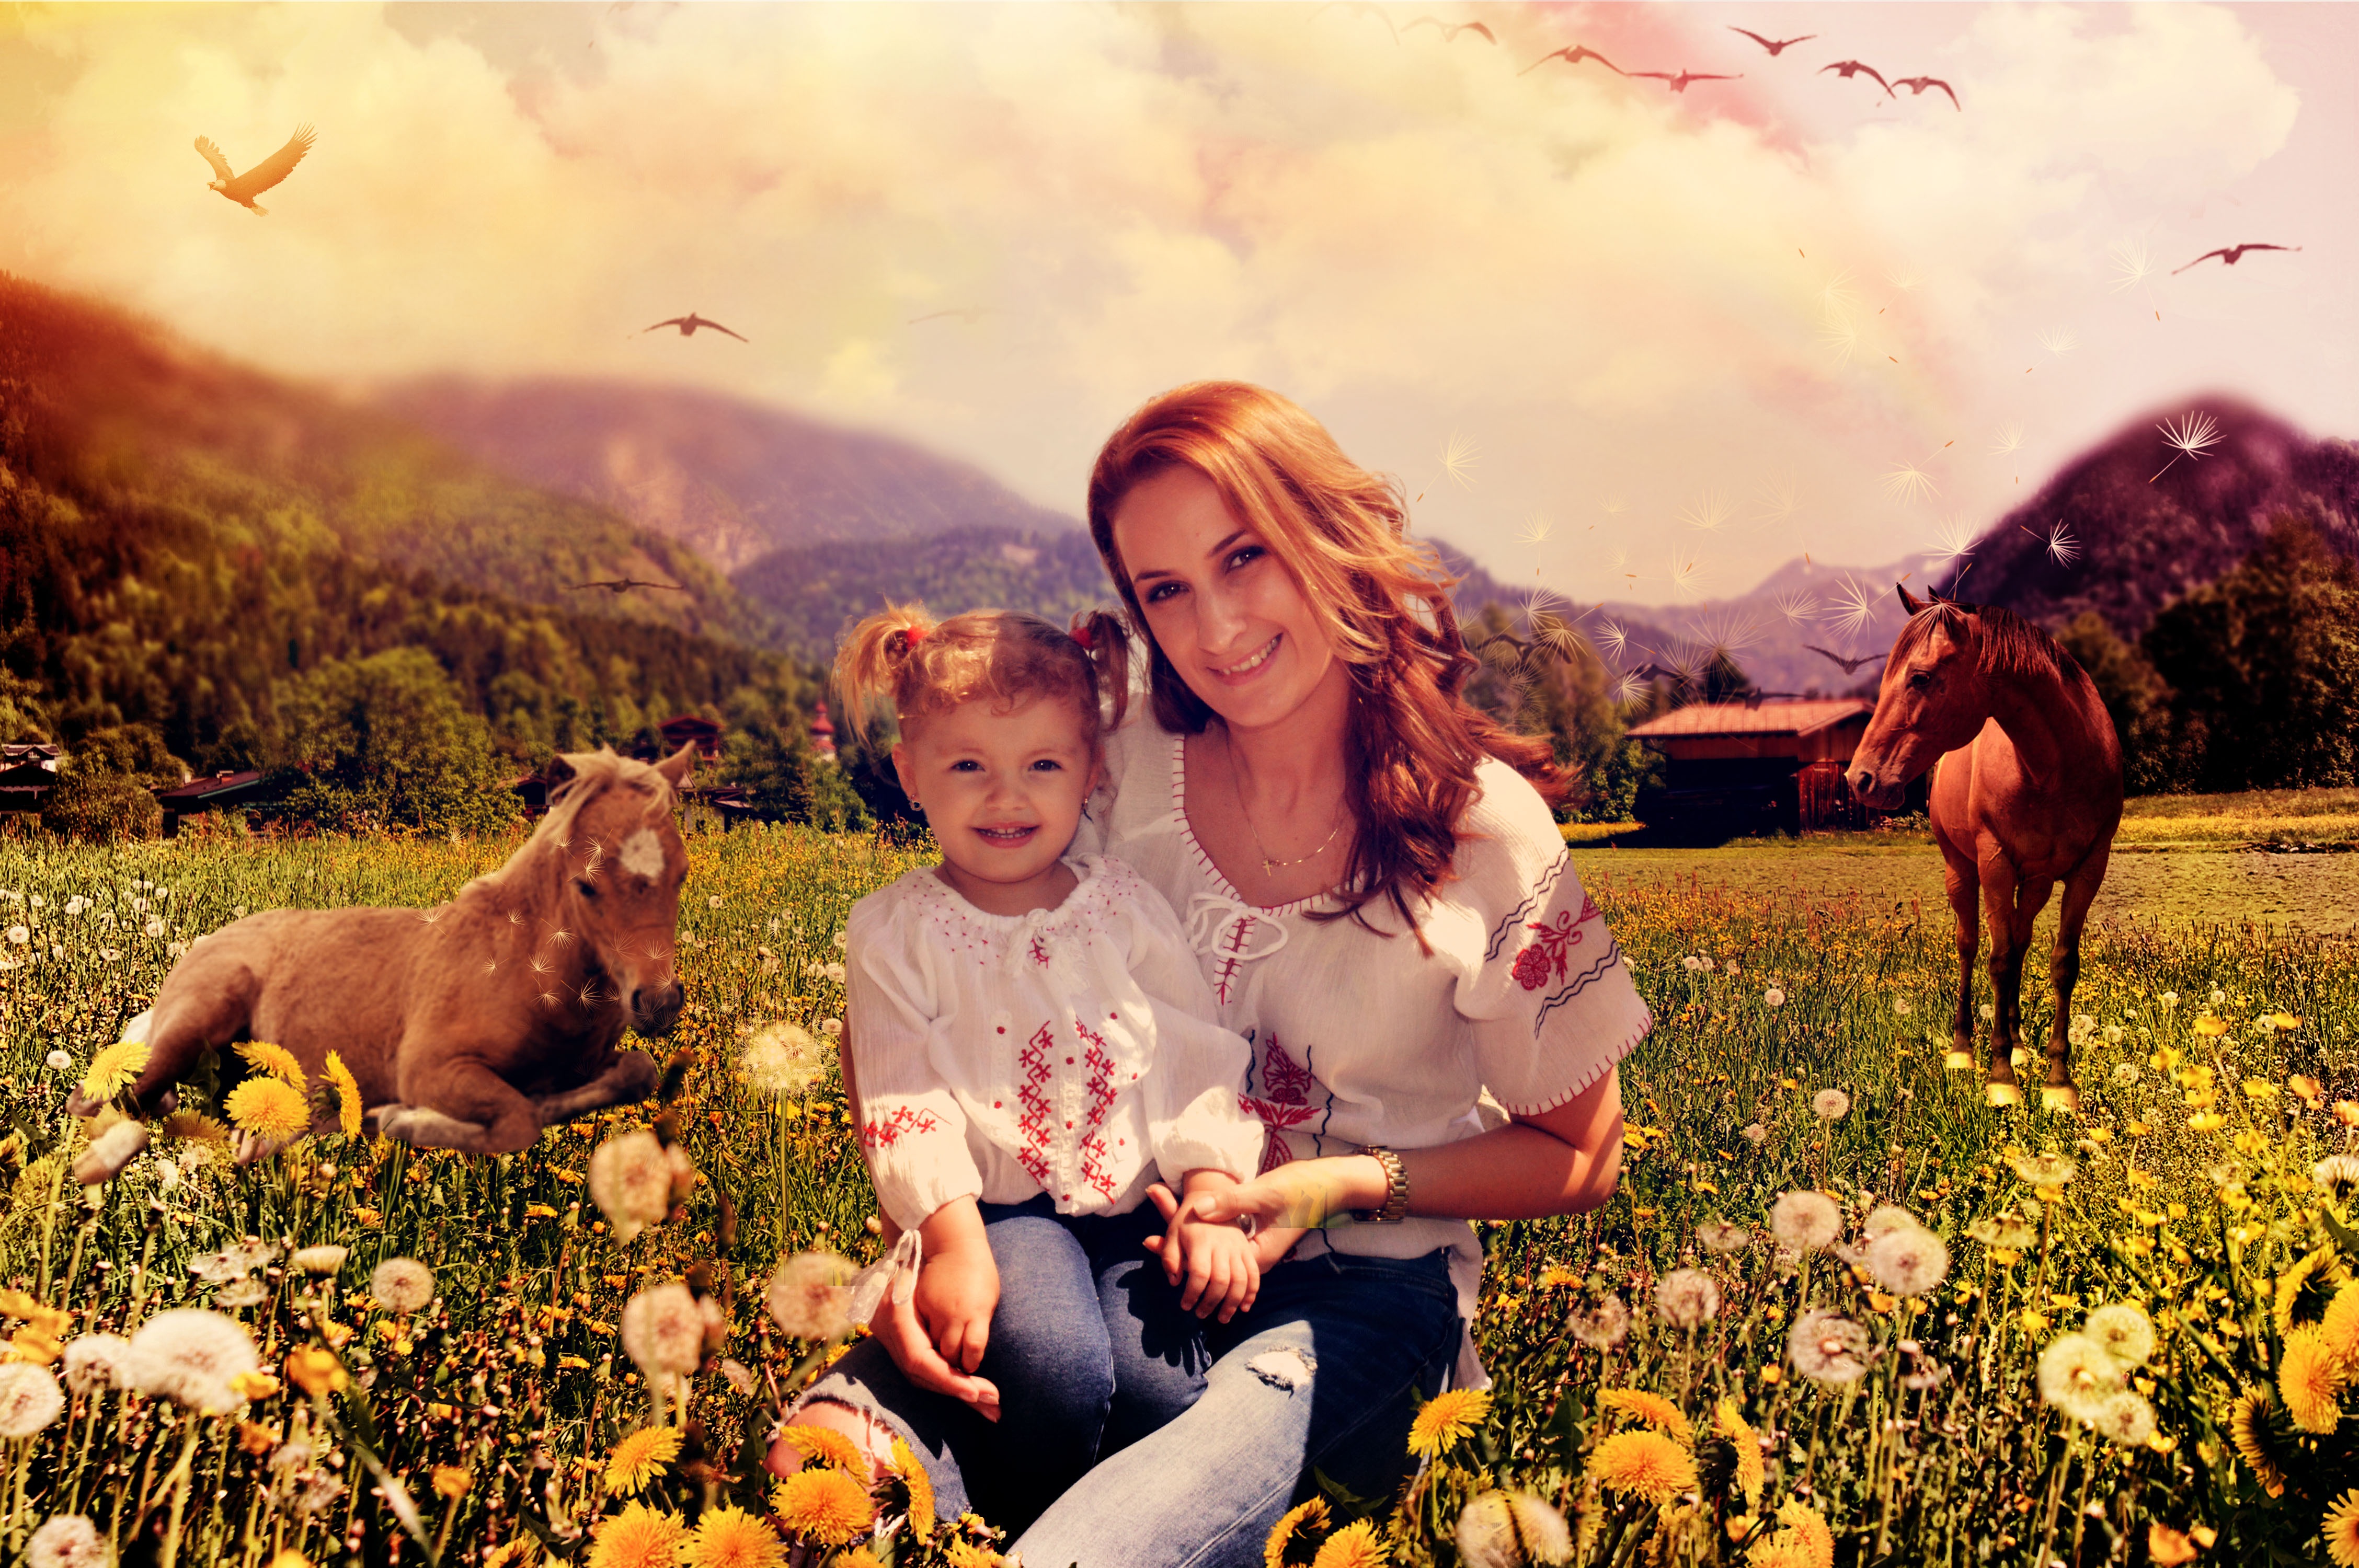
mountain, people, flower, rustic, autumn, romance, child, season, horses